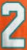
Number: 2